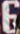
Number: 6